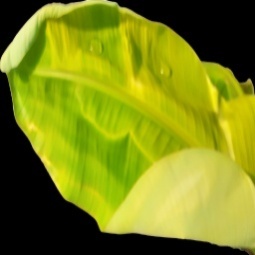
Label: Calcium